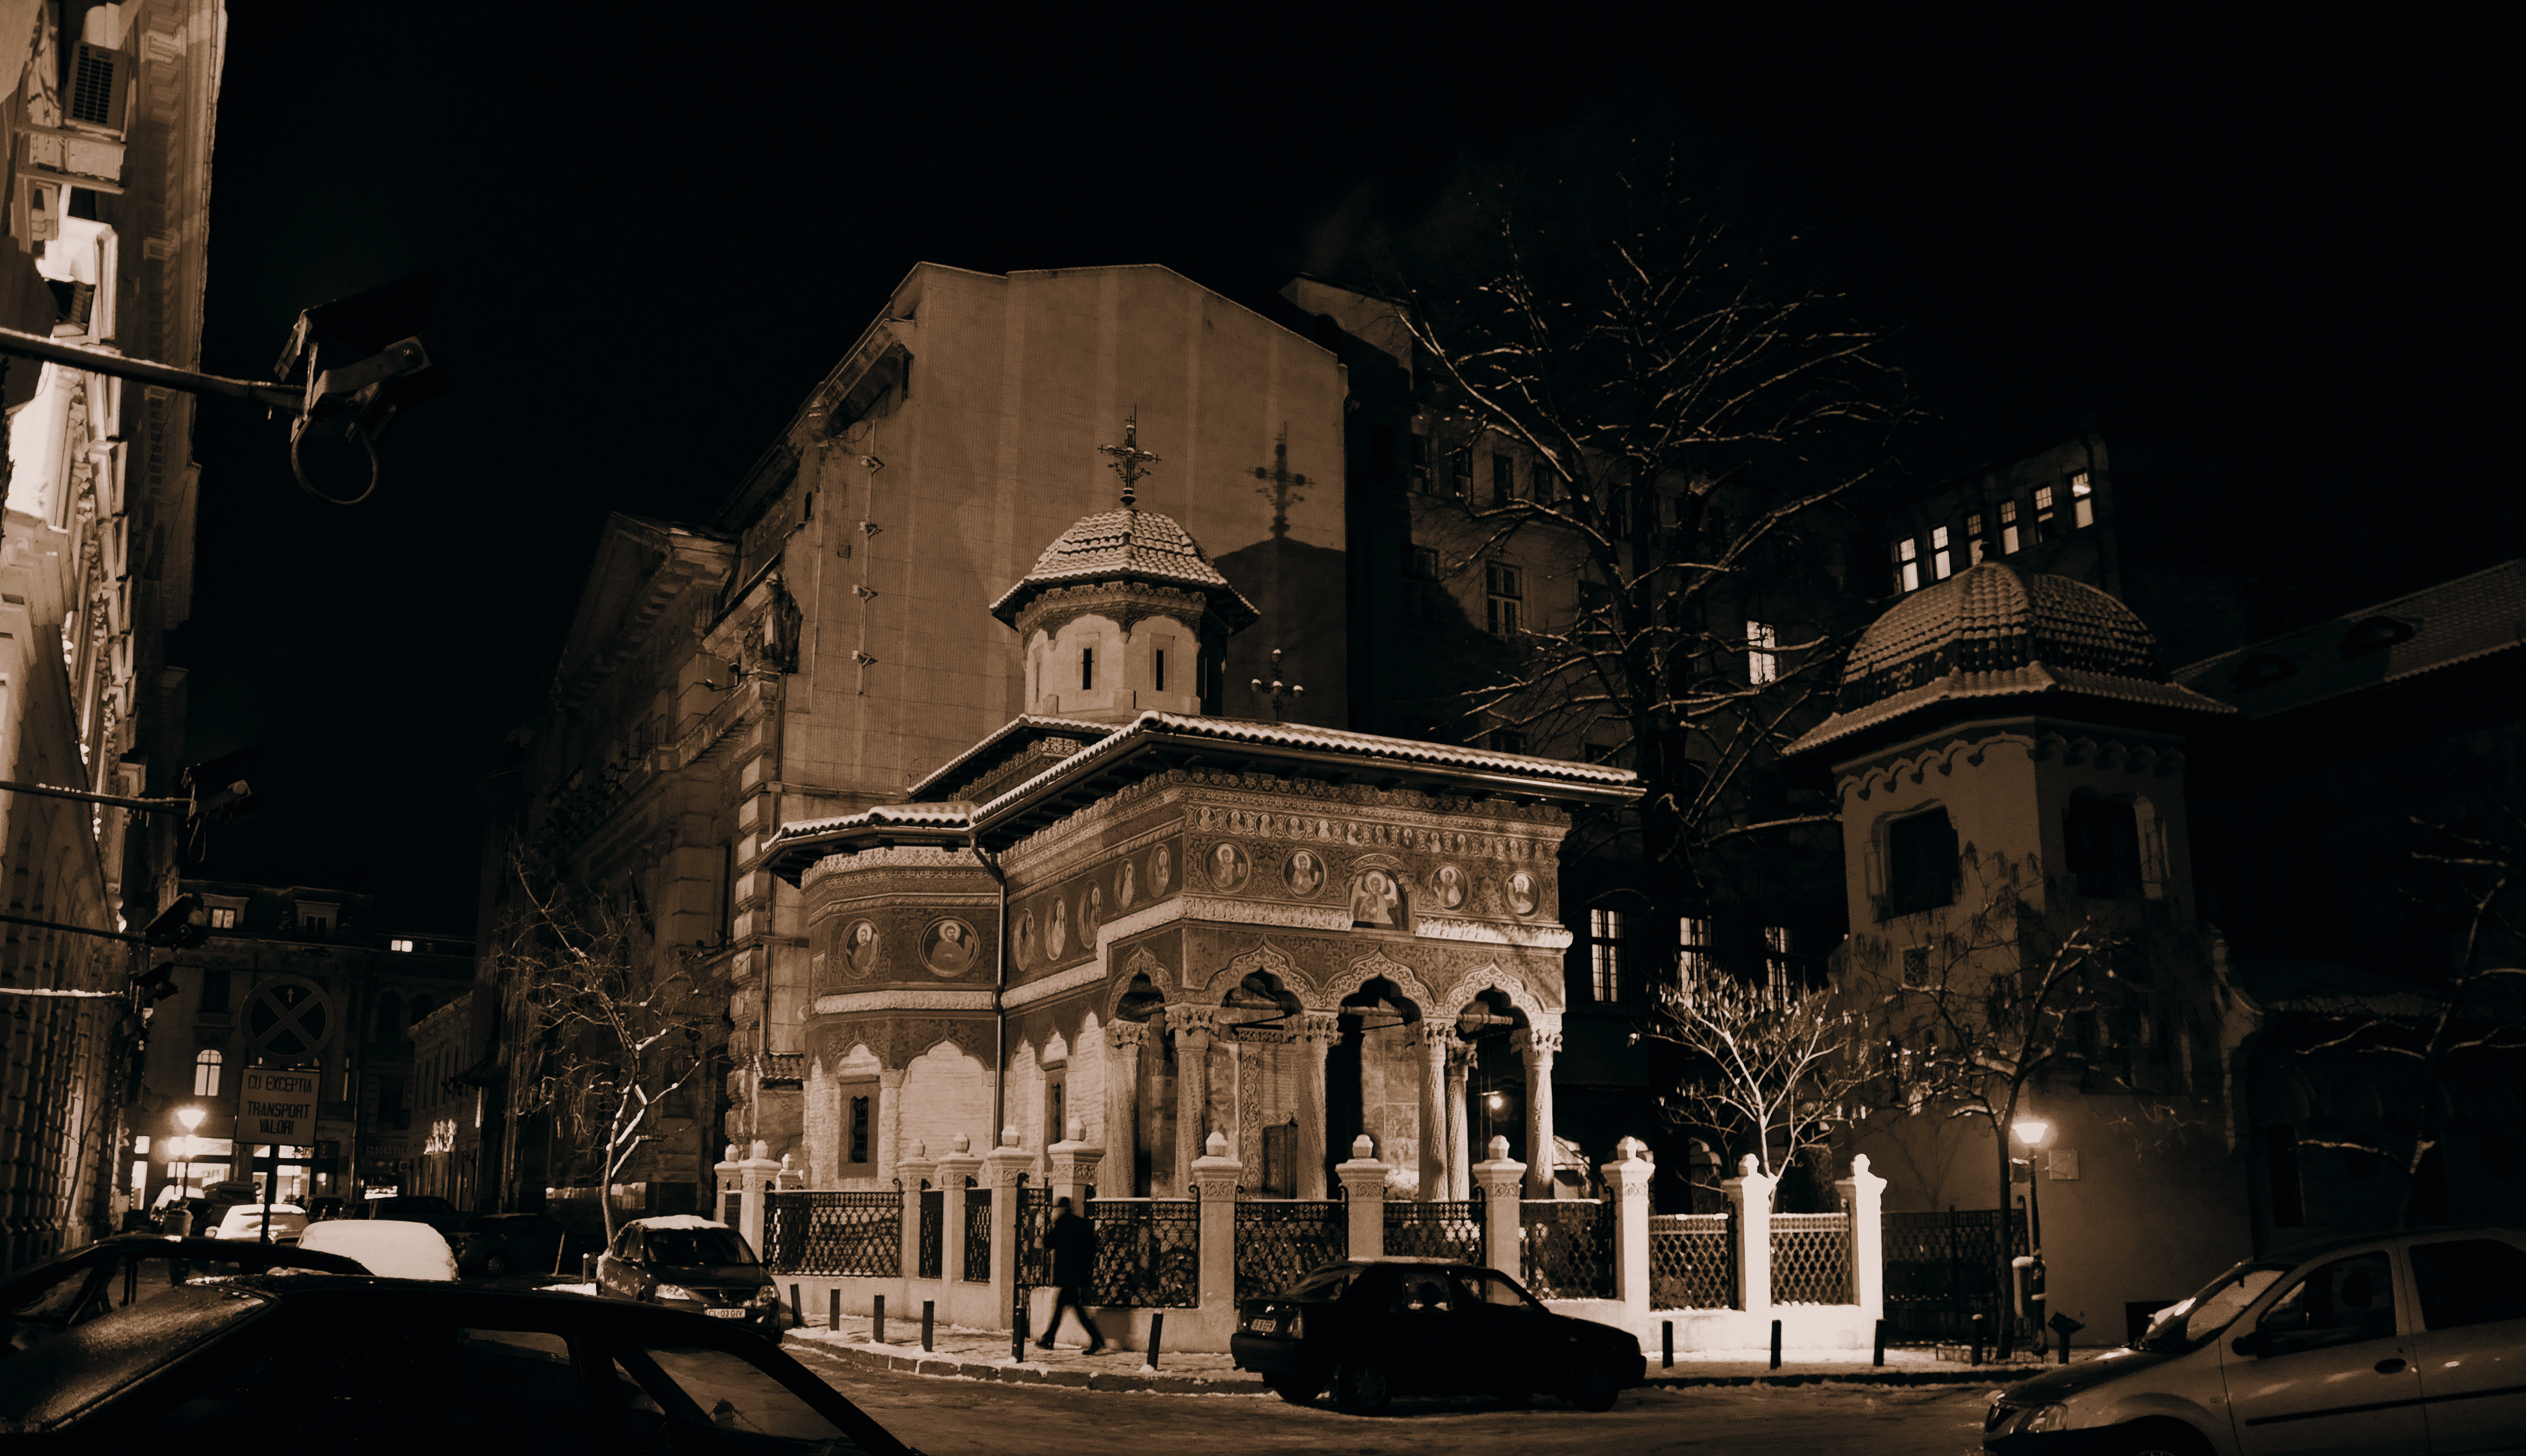
light, architecture, road, street, night, photography, town, building, alley, photo, cityscape, europe, arch, evening, entrance, religion, darkness, church, street light, christian, lighting, door, photos, religious, free, cool image, de, infrastructure, monastery, churches, fotografie, christianity, romana, arc, orthodox, eastern, romania, bucharest, convent, bor, biserica, arhitectura, orthodoxy, romanian, ortodoxa, ortodox, manastirea, manastire, ortodoxia, ortodoxie, cretinism, cretin, ecclesiastical, bisericeasc, cladire, edificiu, pridvor, intrare, bucuresti, centrulvechi, lipscani, portic, stavro, stavropoleos, brancovenesc, 1724, urban area